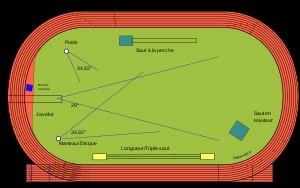
Une piste d'athlétisme standard est une surface plane oblongue composée de deux lignes droites et deux demi-cercles, dont le périmètre intérieur est de 400 m en plein air. La largeur et le nombre de couloirs sont variables. La piste d'athlétisme est souvent associée à d'autres aires, destinées à la pratique d'autres disciplines de l'athlétisme ou à d'autres sports.
L’athlétisme est un ensemble d’épreuves sportives codifiées comprenant les courses, sauts, lancers, épreuves combinées et marche. L'origine du mot athlétisme vient du grec « Athlos » signifiant combat. Il s’agit de l’art de dépasser la performance des adversaires en vitesse ou en endurance, en distance ou en hauteur. Les épreuves athlétiques, individuelles ou par équipes, ont varié avec le temps et les mentalités. L'athlétisme est l'un des rares sports universellement pratiqués, que ce soit dans le monde amateur ou au cours de nombreuses compétitions de tous niveaux. La simplicité et le peu de moyens nécessaires à sa pratique expliquent en partie ce succès. Les premières traces de concours athlétiques remontent aux civilisations antiques. La discipline s'est développée au cours des siècles, des premières épreuves à sa codification.